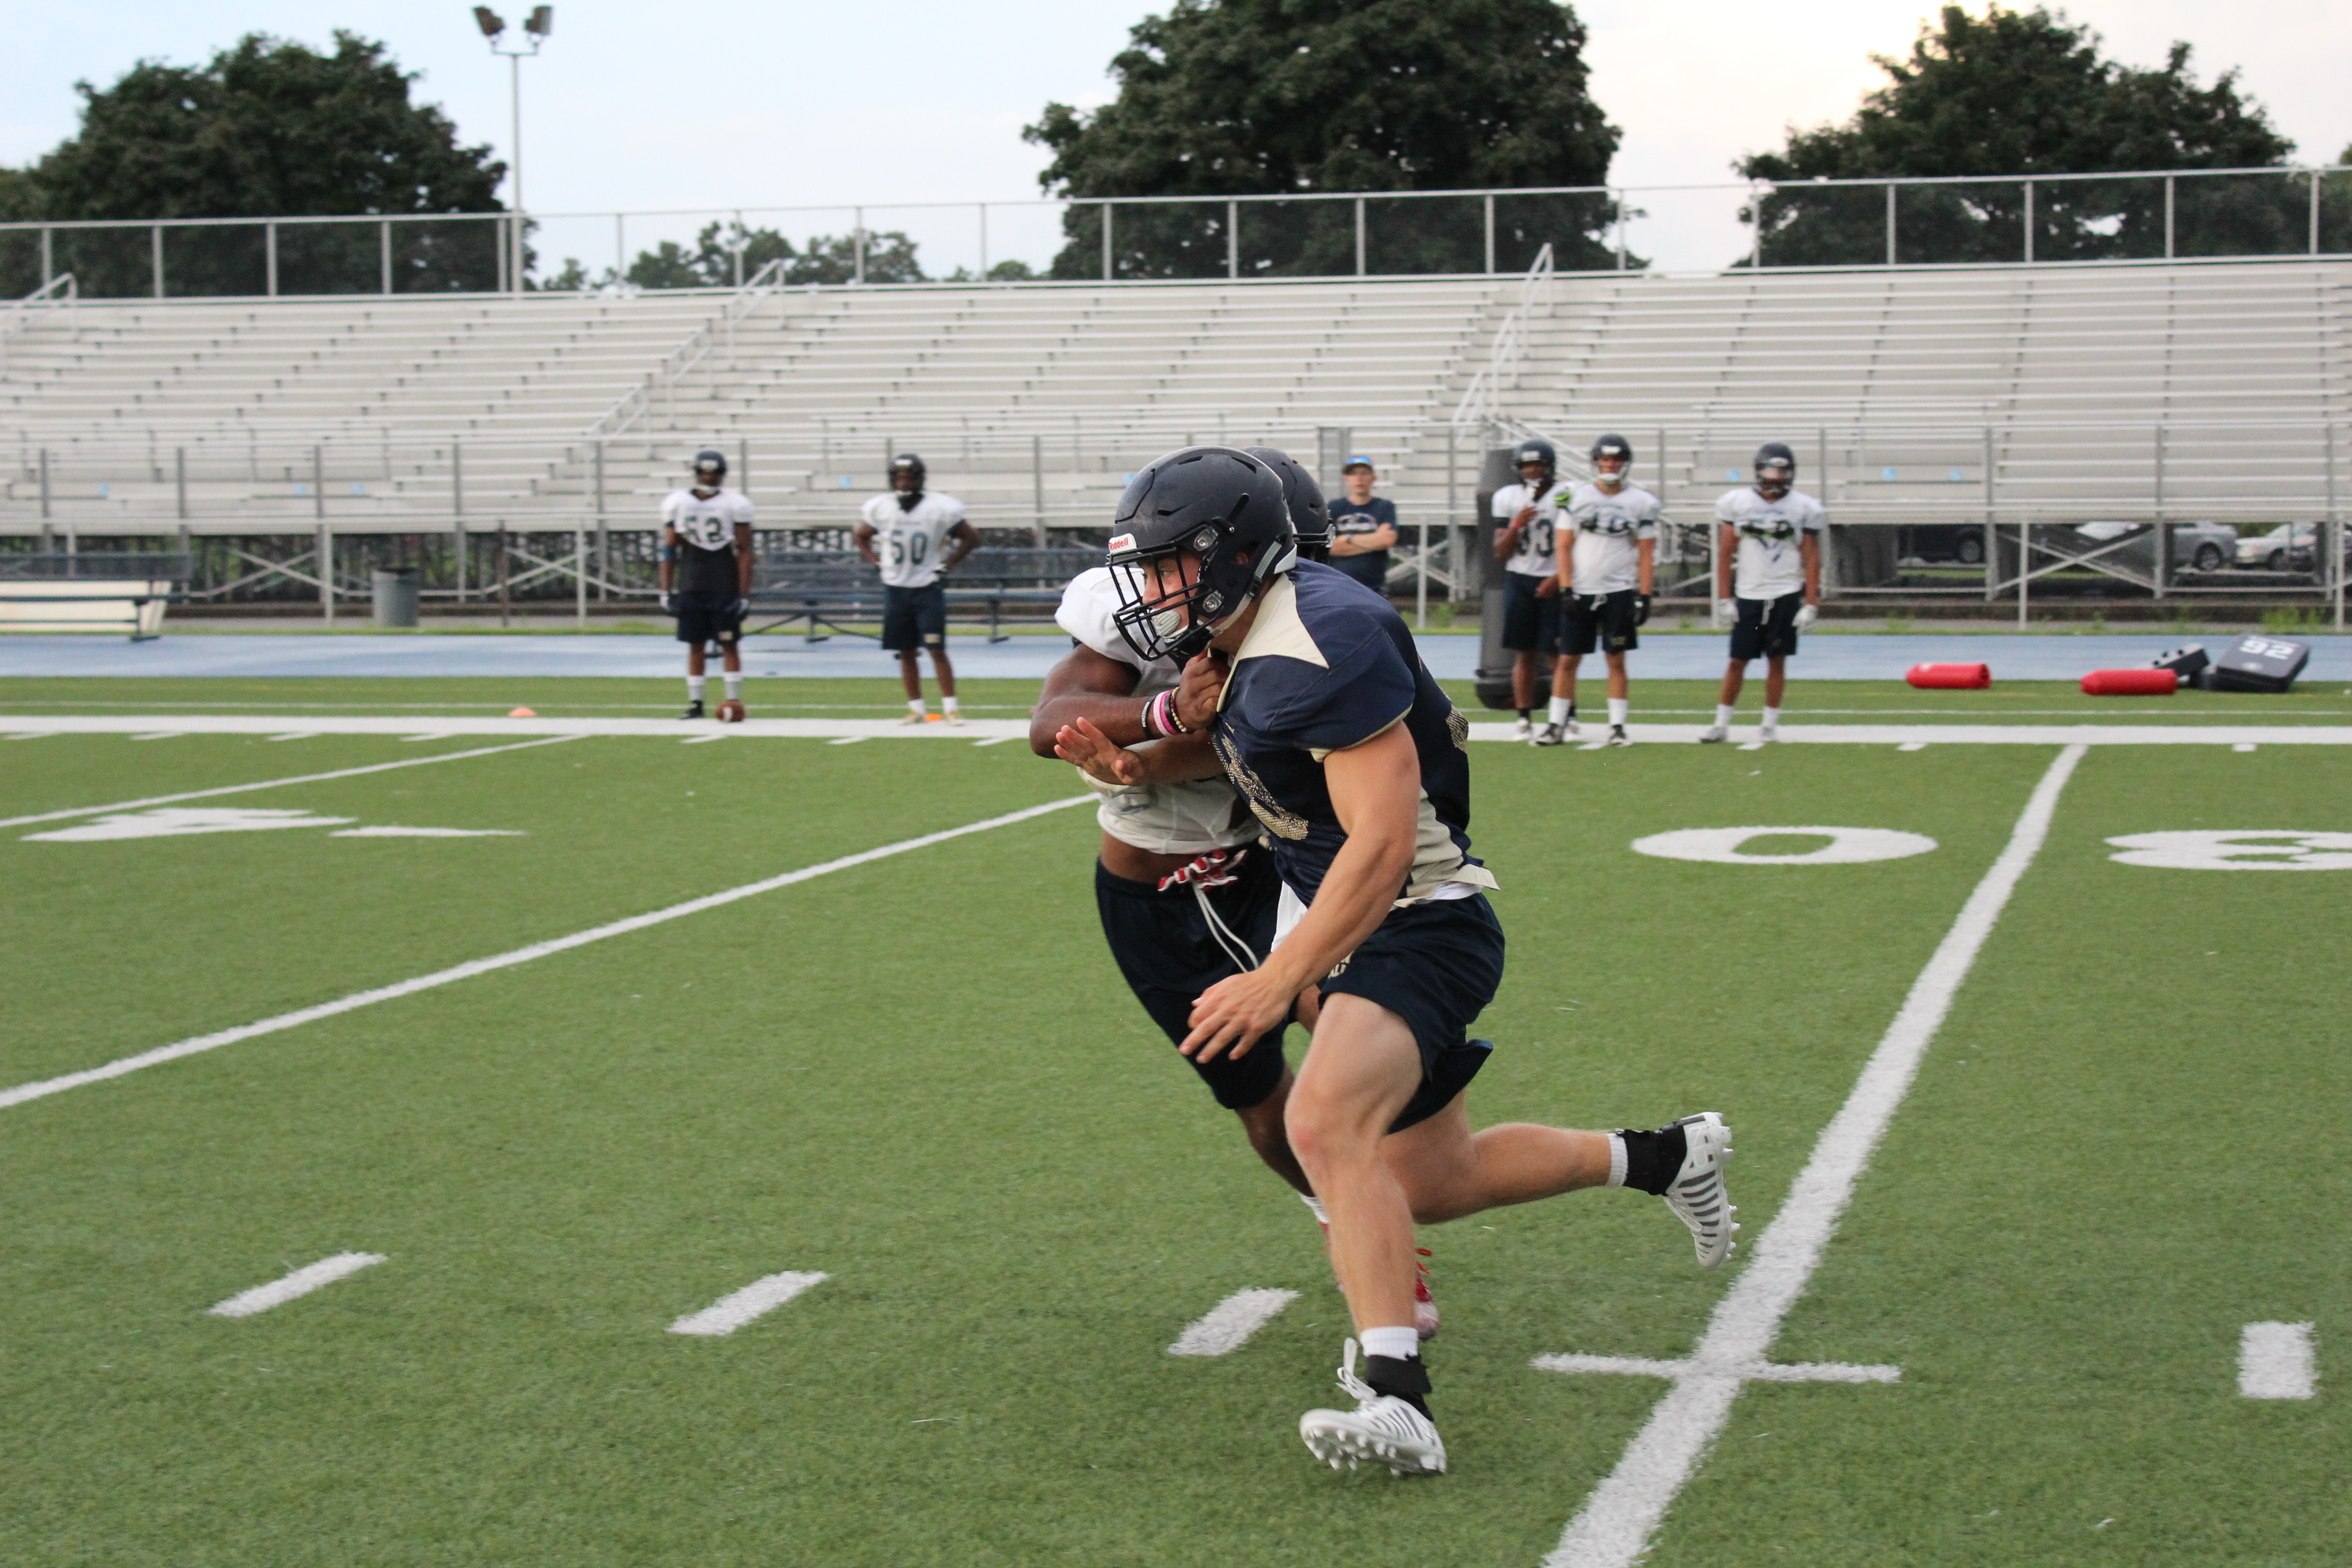
sports, player, team sport, american football, ball game, sports equipment, sport venue, sports training, grass, tournament, competition event, team, gridiron football, training, stadium, artificial turf, plant, competition, championship, running, arena football, games, style, thigh